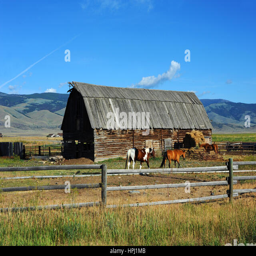
rustic wooden barn sits inside a wooden paddock .